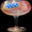
Label: cup